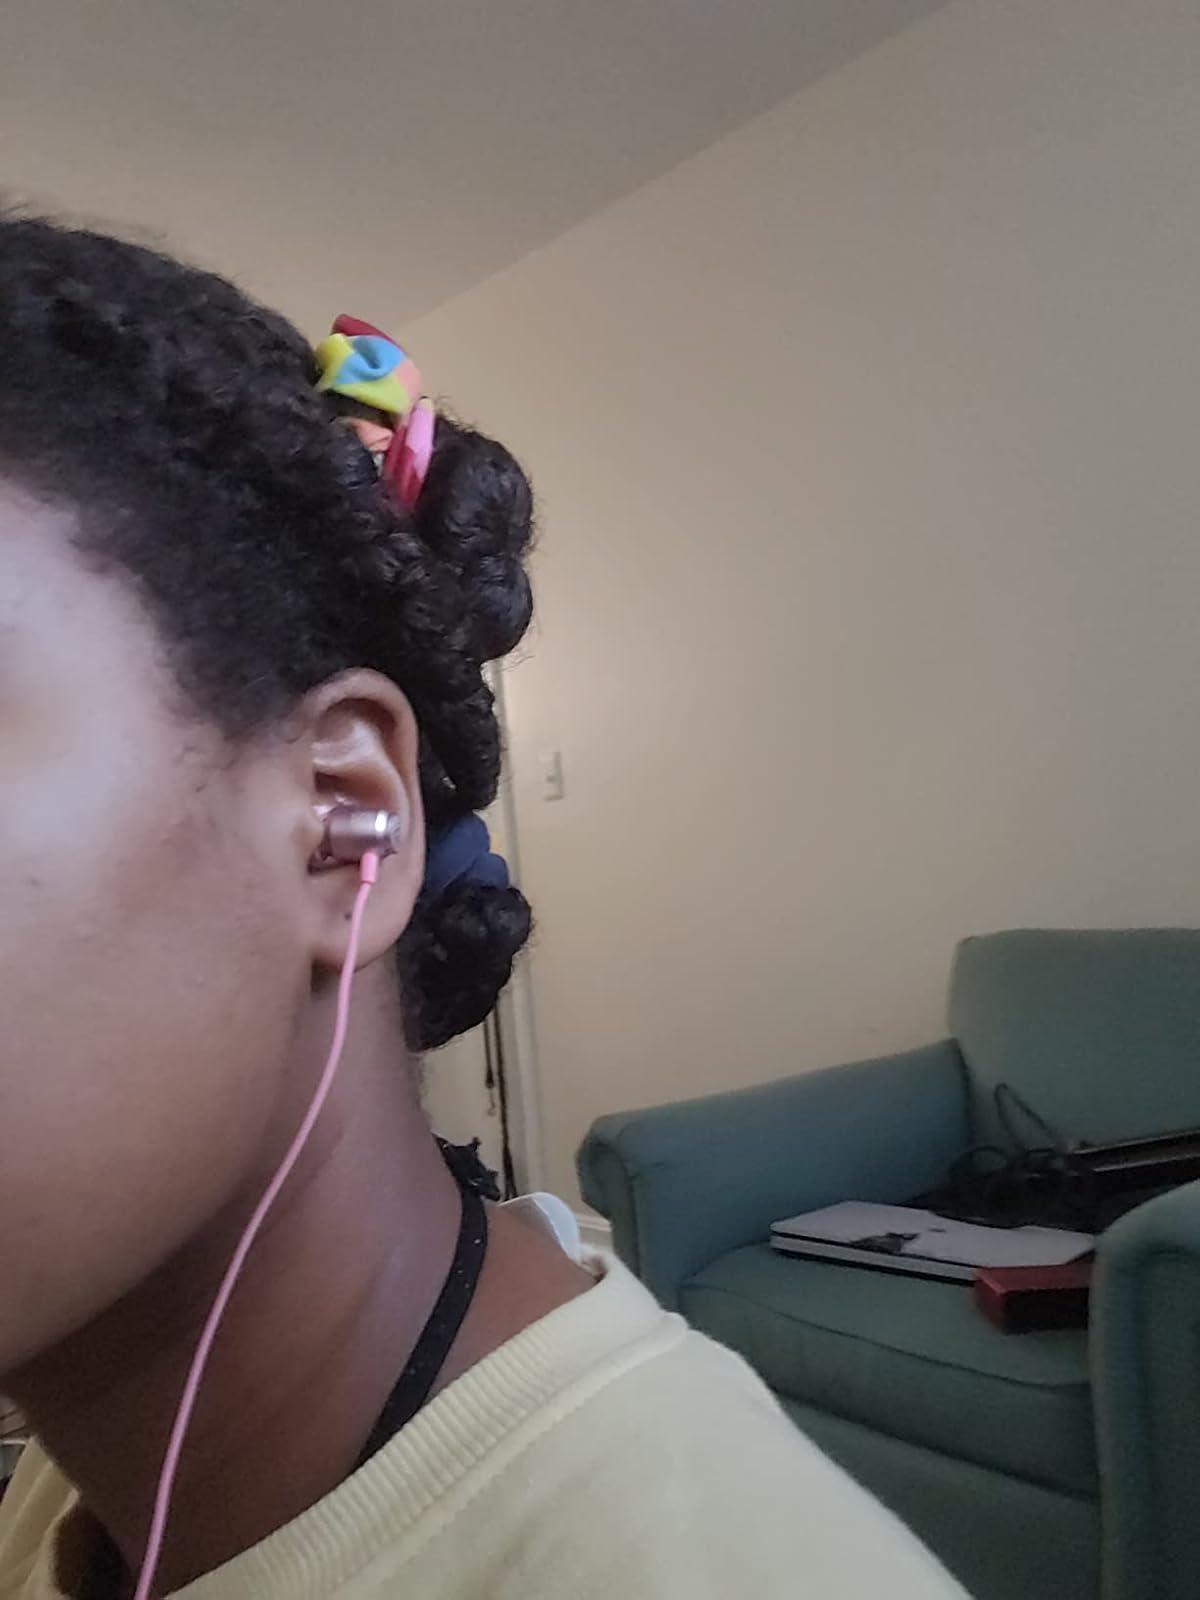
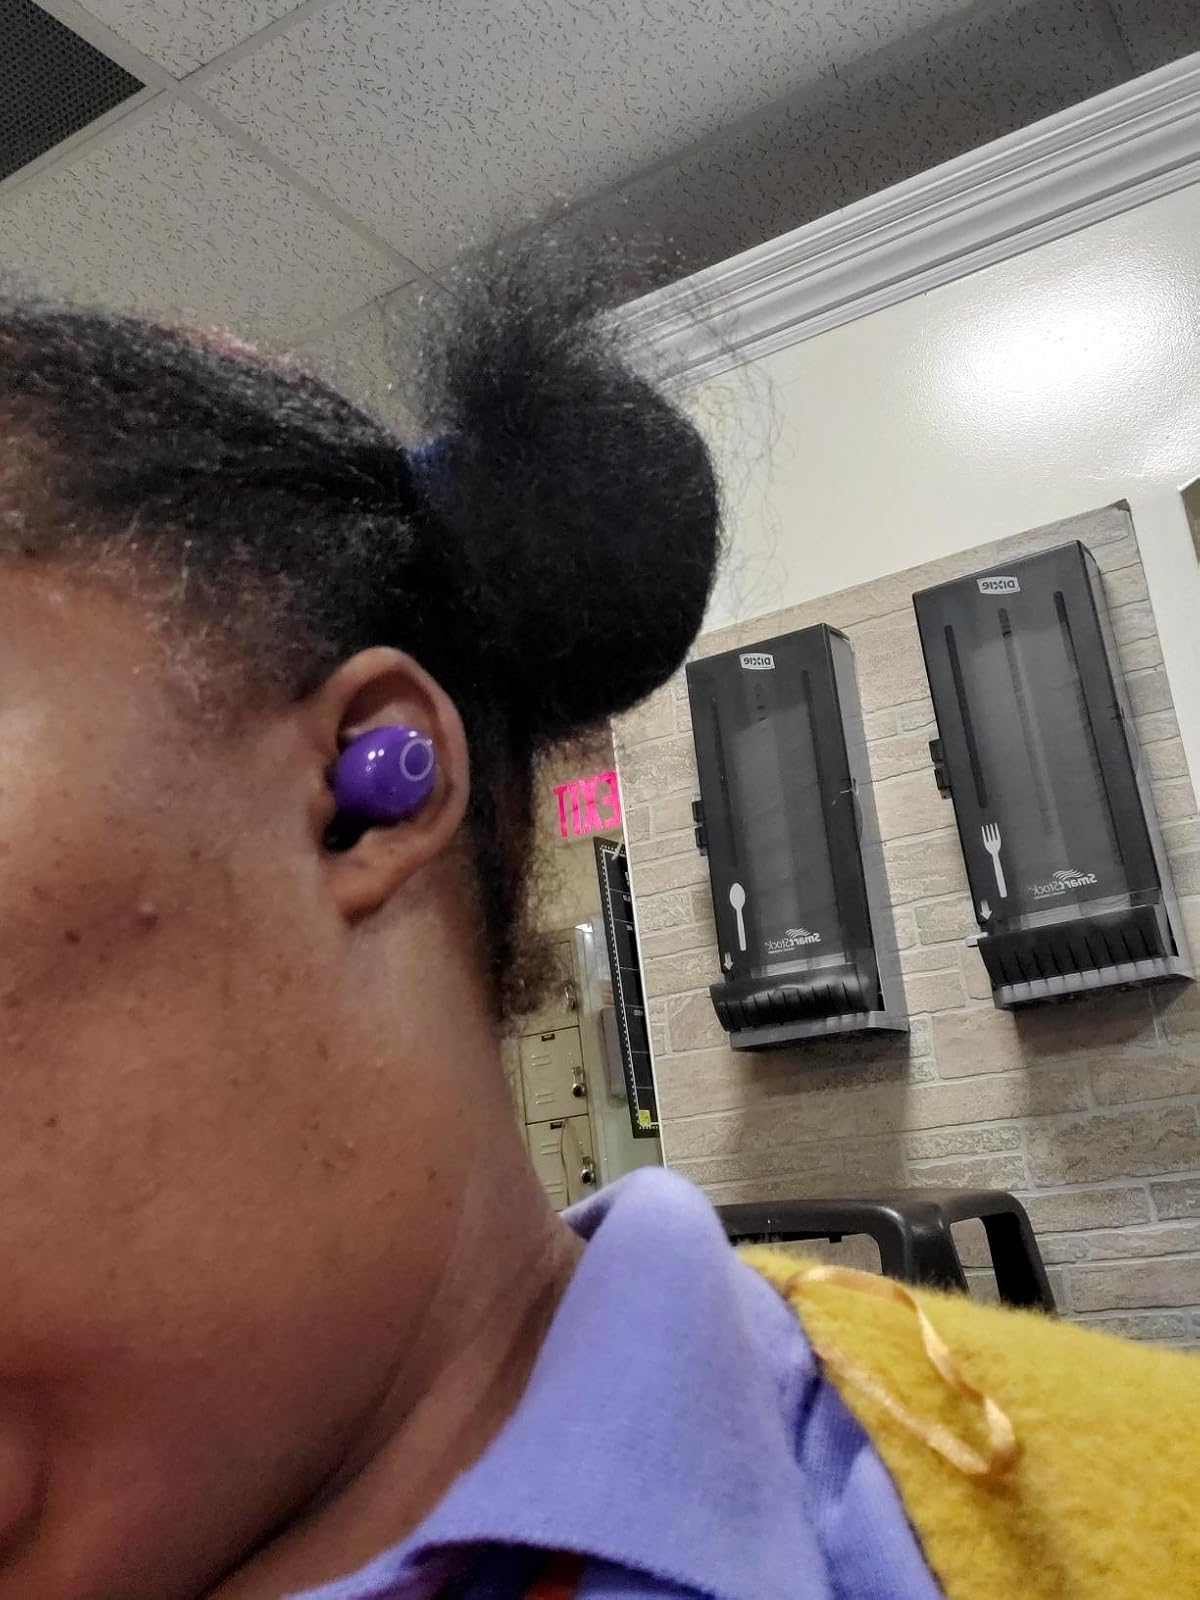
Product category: earbuds
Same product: no